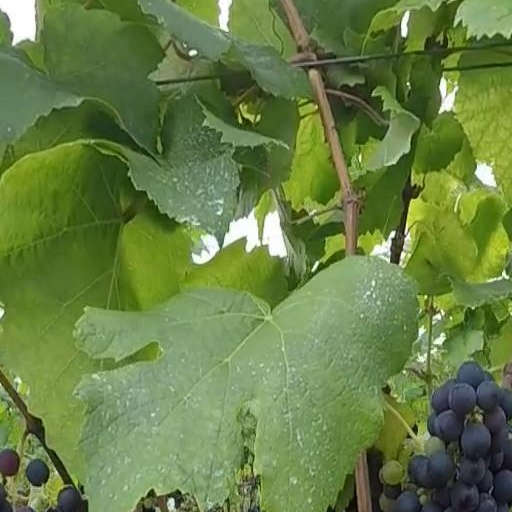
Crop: grape